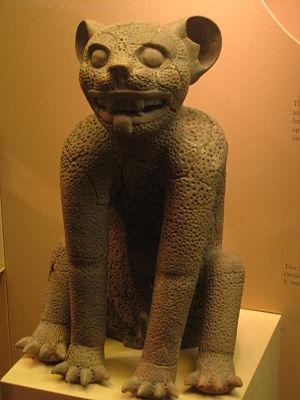
Statue de fr:jaguar assis, trouvée à Oaxaca, Mexique, fr:American Museum of Natural History, fr:New York City
La civilisation zapotèque était une civilisation amérindienne précolombienne qui s'est épanouie dans la vallée de Oaxaca au sud de la Mésoamérique de structure matriarcale. Des preuves archéologiques montrent que cette culture remonte au moins à 2500 ans. Elle a laissé des vestiges archéologiques dans la ville antique de Monte Albán sous forme de bâtiments, de jeux de balle, de tombeaux magnifiques et d’œuvres d’art, notamment des bijoux en or finement travaillés. Monte Albán a été l'une des premières grandes villes d’Amérique centrale et le centre d'un État zapotèque qui a dominé une grande partie de ce qui est devenu l'état actuel de Oaxaca.